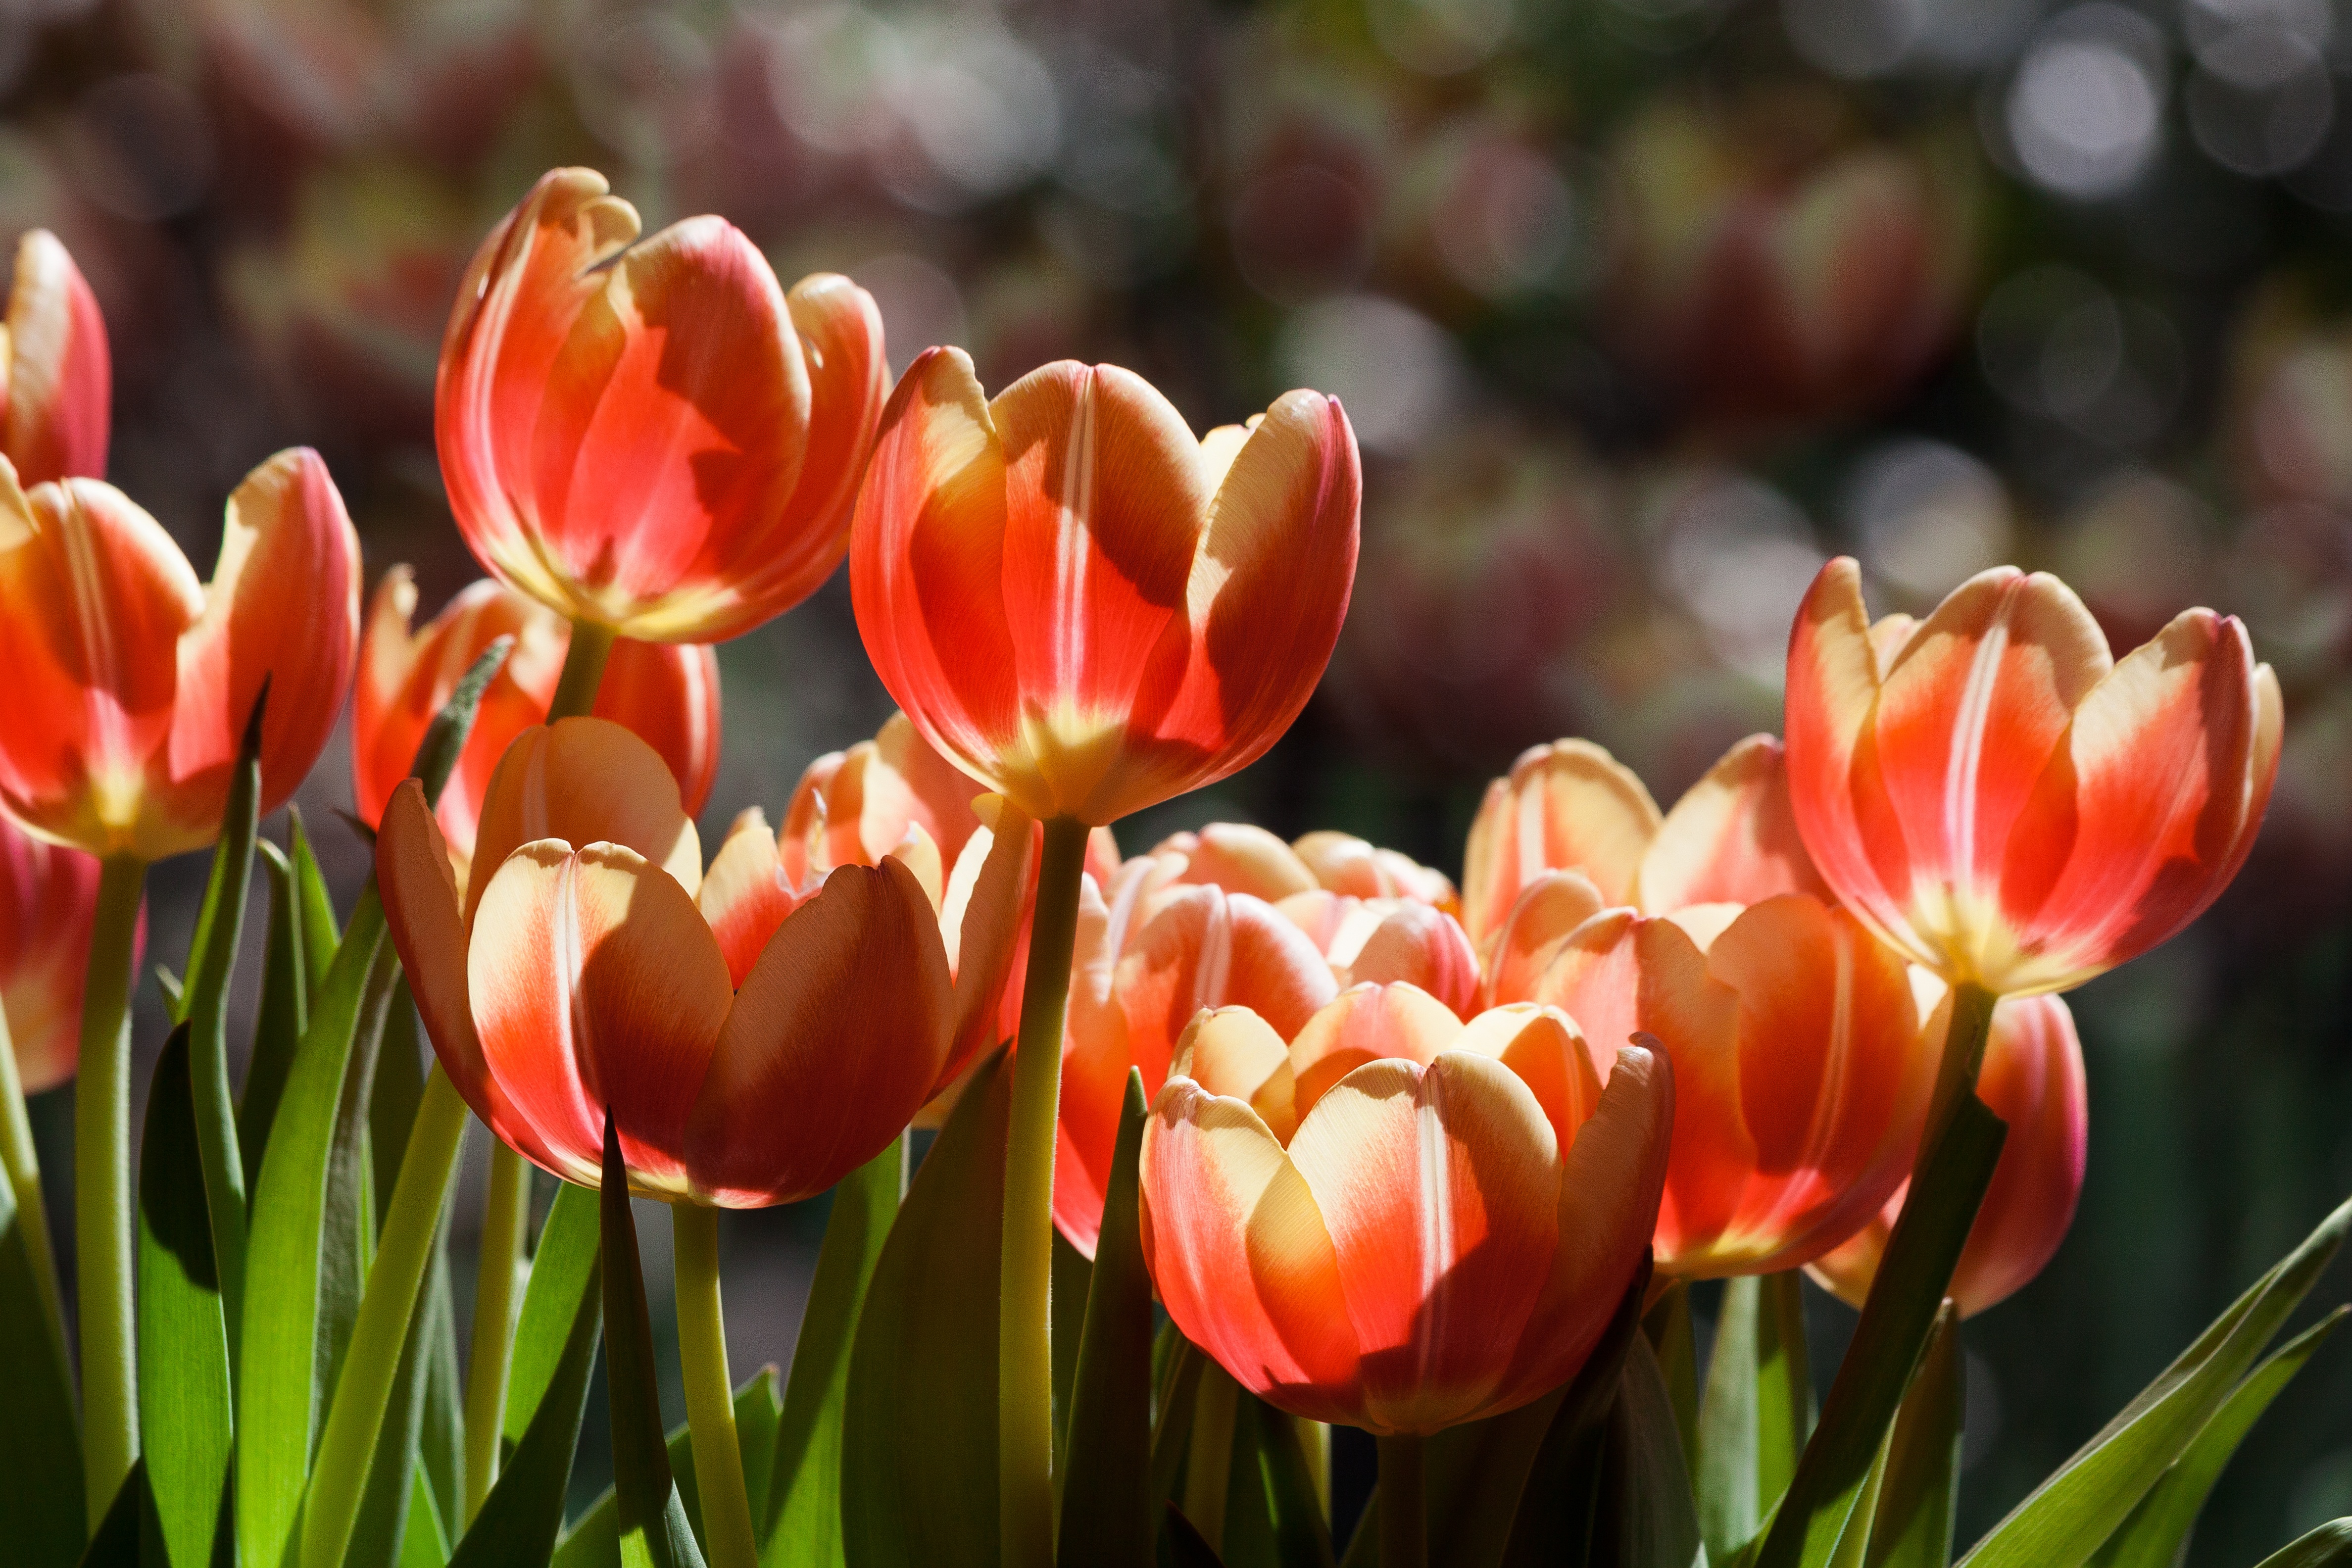
blossom, plant, leaf, flower, petal, bloom, tulip, spring, green, red, park, yellow, garden, flora, easter, spring flower, macro photography, flowering plant, lily family, plant stem, land plant